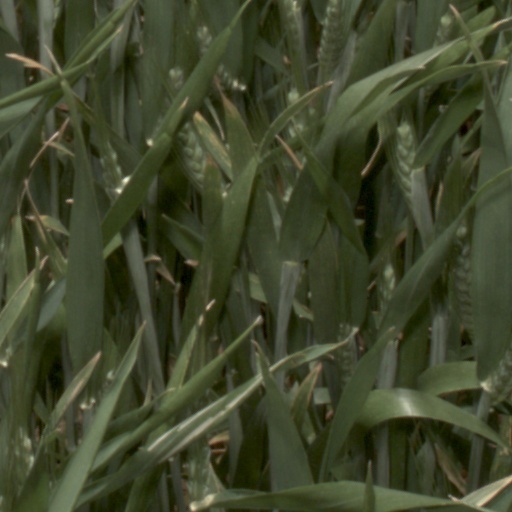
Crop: wheat